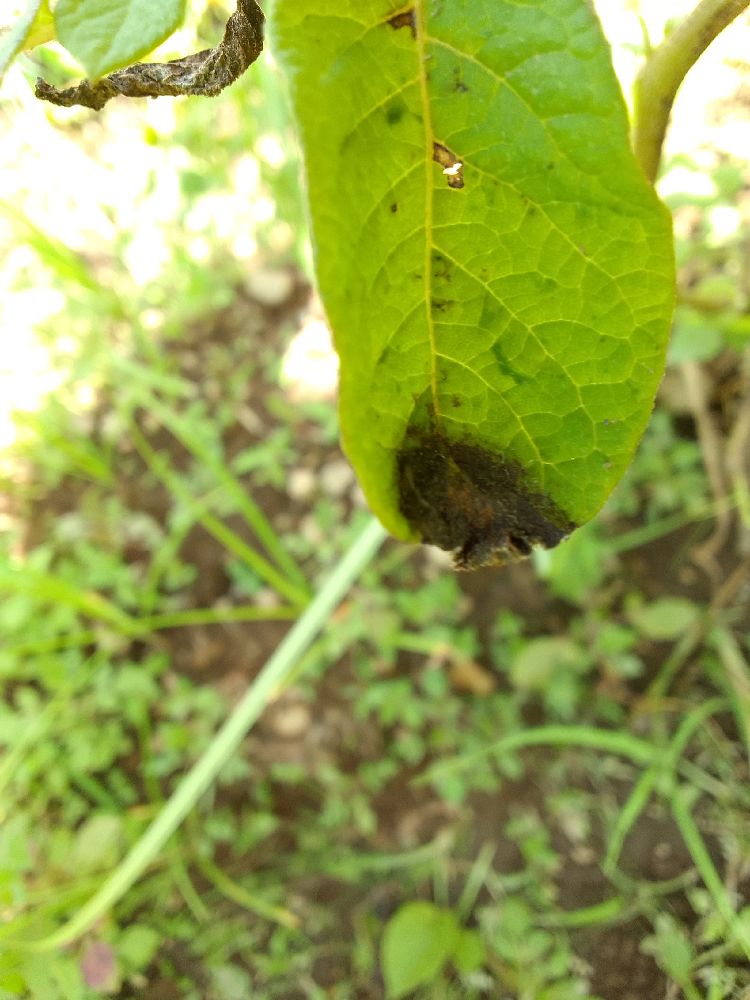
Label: Late blight